St Martin-on-the-Hill, Scarborough

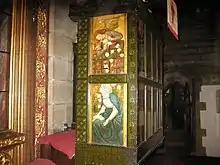
the Rossetti panels in the pulpit

The pulpit has 10 painted panels by Dante Gabriel Rossetti, Ford Madox Brown and William Morris.